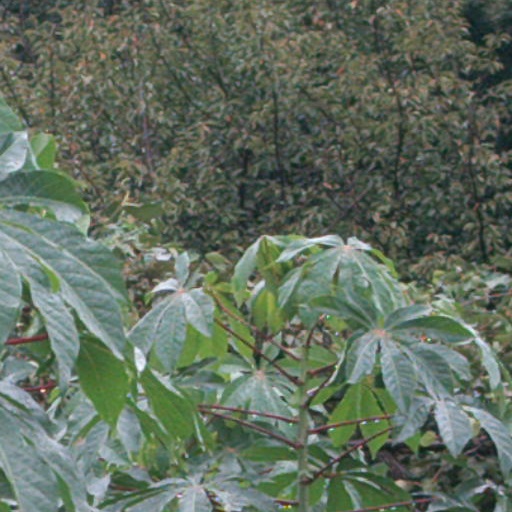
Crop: cassava